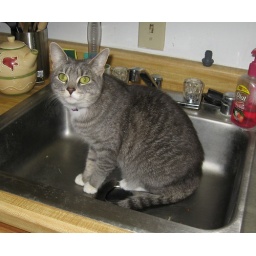
Margot loves to sit in the sink when I'm working in the kitchen